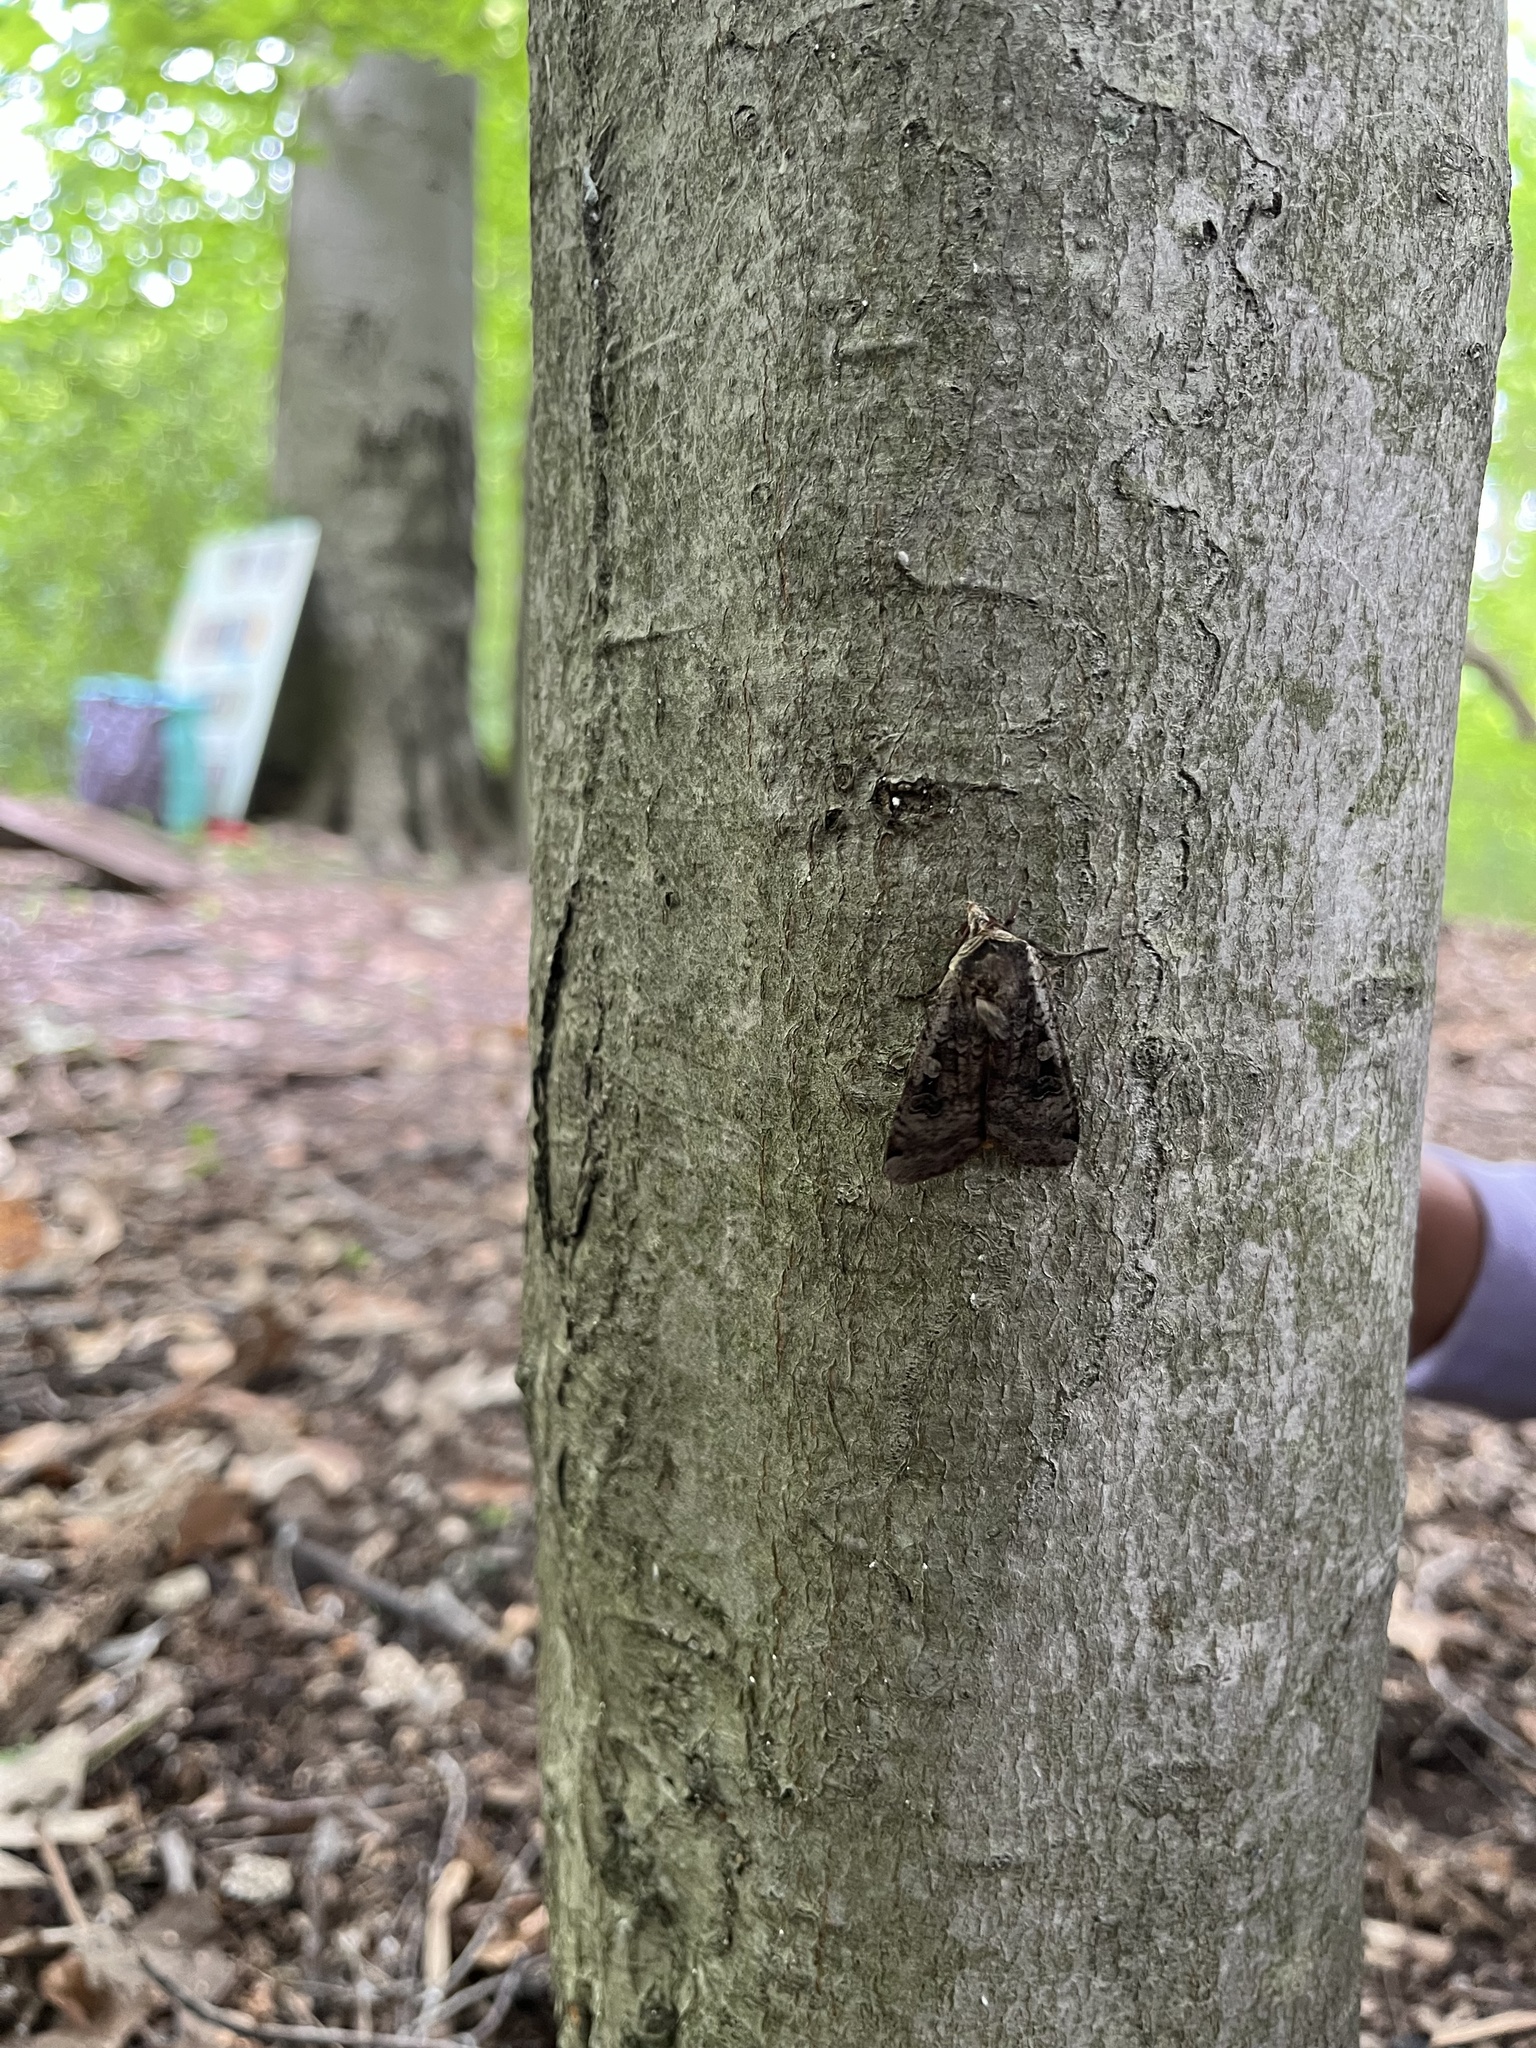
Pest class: cutworms